Anti-Soviet resistance by the Ukrainian Insurgent Army

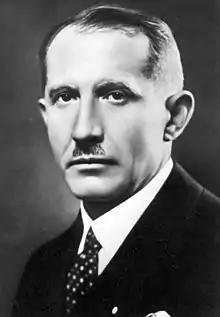
Yevhen Konovalets, the OUN's leader from 1929 to 1938

The Organization of Ukrainian Nationalists (OUN) was established in 1929 by radical nationalists and holding a prominent role fascists, that advocated for an independent, ethnically cleansed, homogenous totalitarian state with all other political parties banned. Prior to World War II, the extreme OUN was smaller and less influential among the minority Ukrainians in Poland than the moderate Ukrainian National Democratic Alliance. The OUN, which emulated the Nazi's organizational system, closely collaborated with other fascist states and movements, particularly in Germany but also in Italy, Japan, Romania, and Spain, many were Nazi agents. Ukrainian nationalism was formed under the influence of such political theorists as Dmytro Dontsov's political thought, characterised by a need for totalitarianism, national chauvinism, and also antisemitism, as well as Mykola Stsiborskyi and Yevhen Onatsky, and Italian fascism and German Nazism. Before the war, the OUN regarded the Second Polish Republic as an immediate target, but even then it viewed the Soviet Union, although not operating on its territory, as the main enemy and greatest oppressor of the Ukrainian people. Even before the war, impressed by the successes of fascism, OUN radicalised its stance, and it saw Nazi Germany as its main ally in the fight for independence.